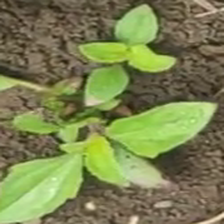
Weed species: Kena_(Commplina_benghalensio)